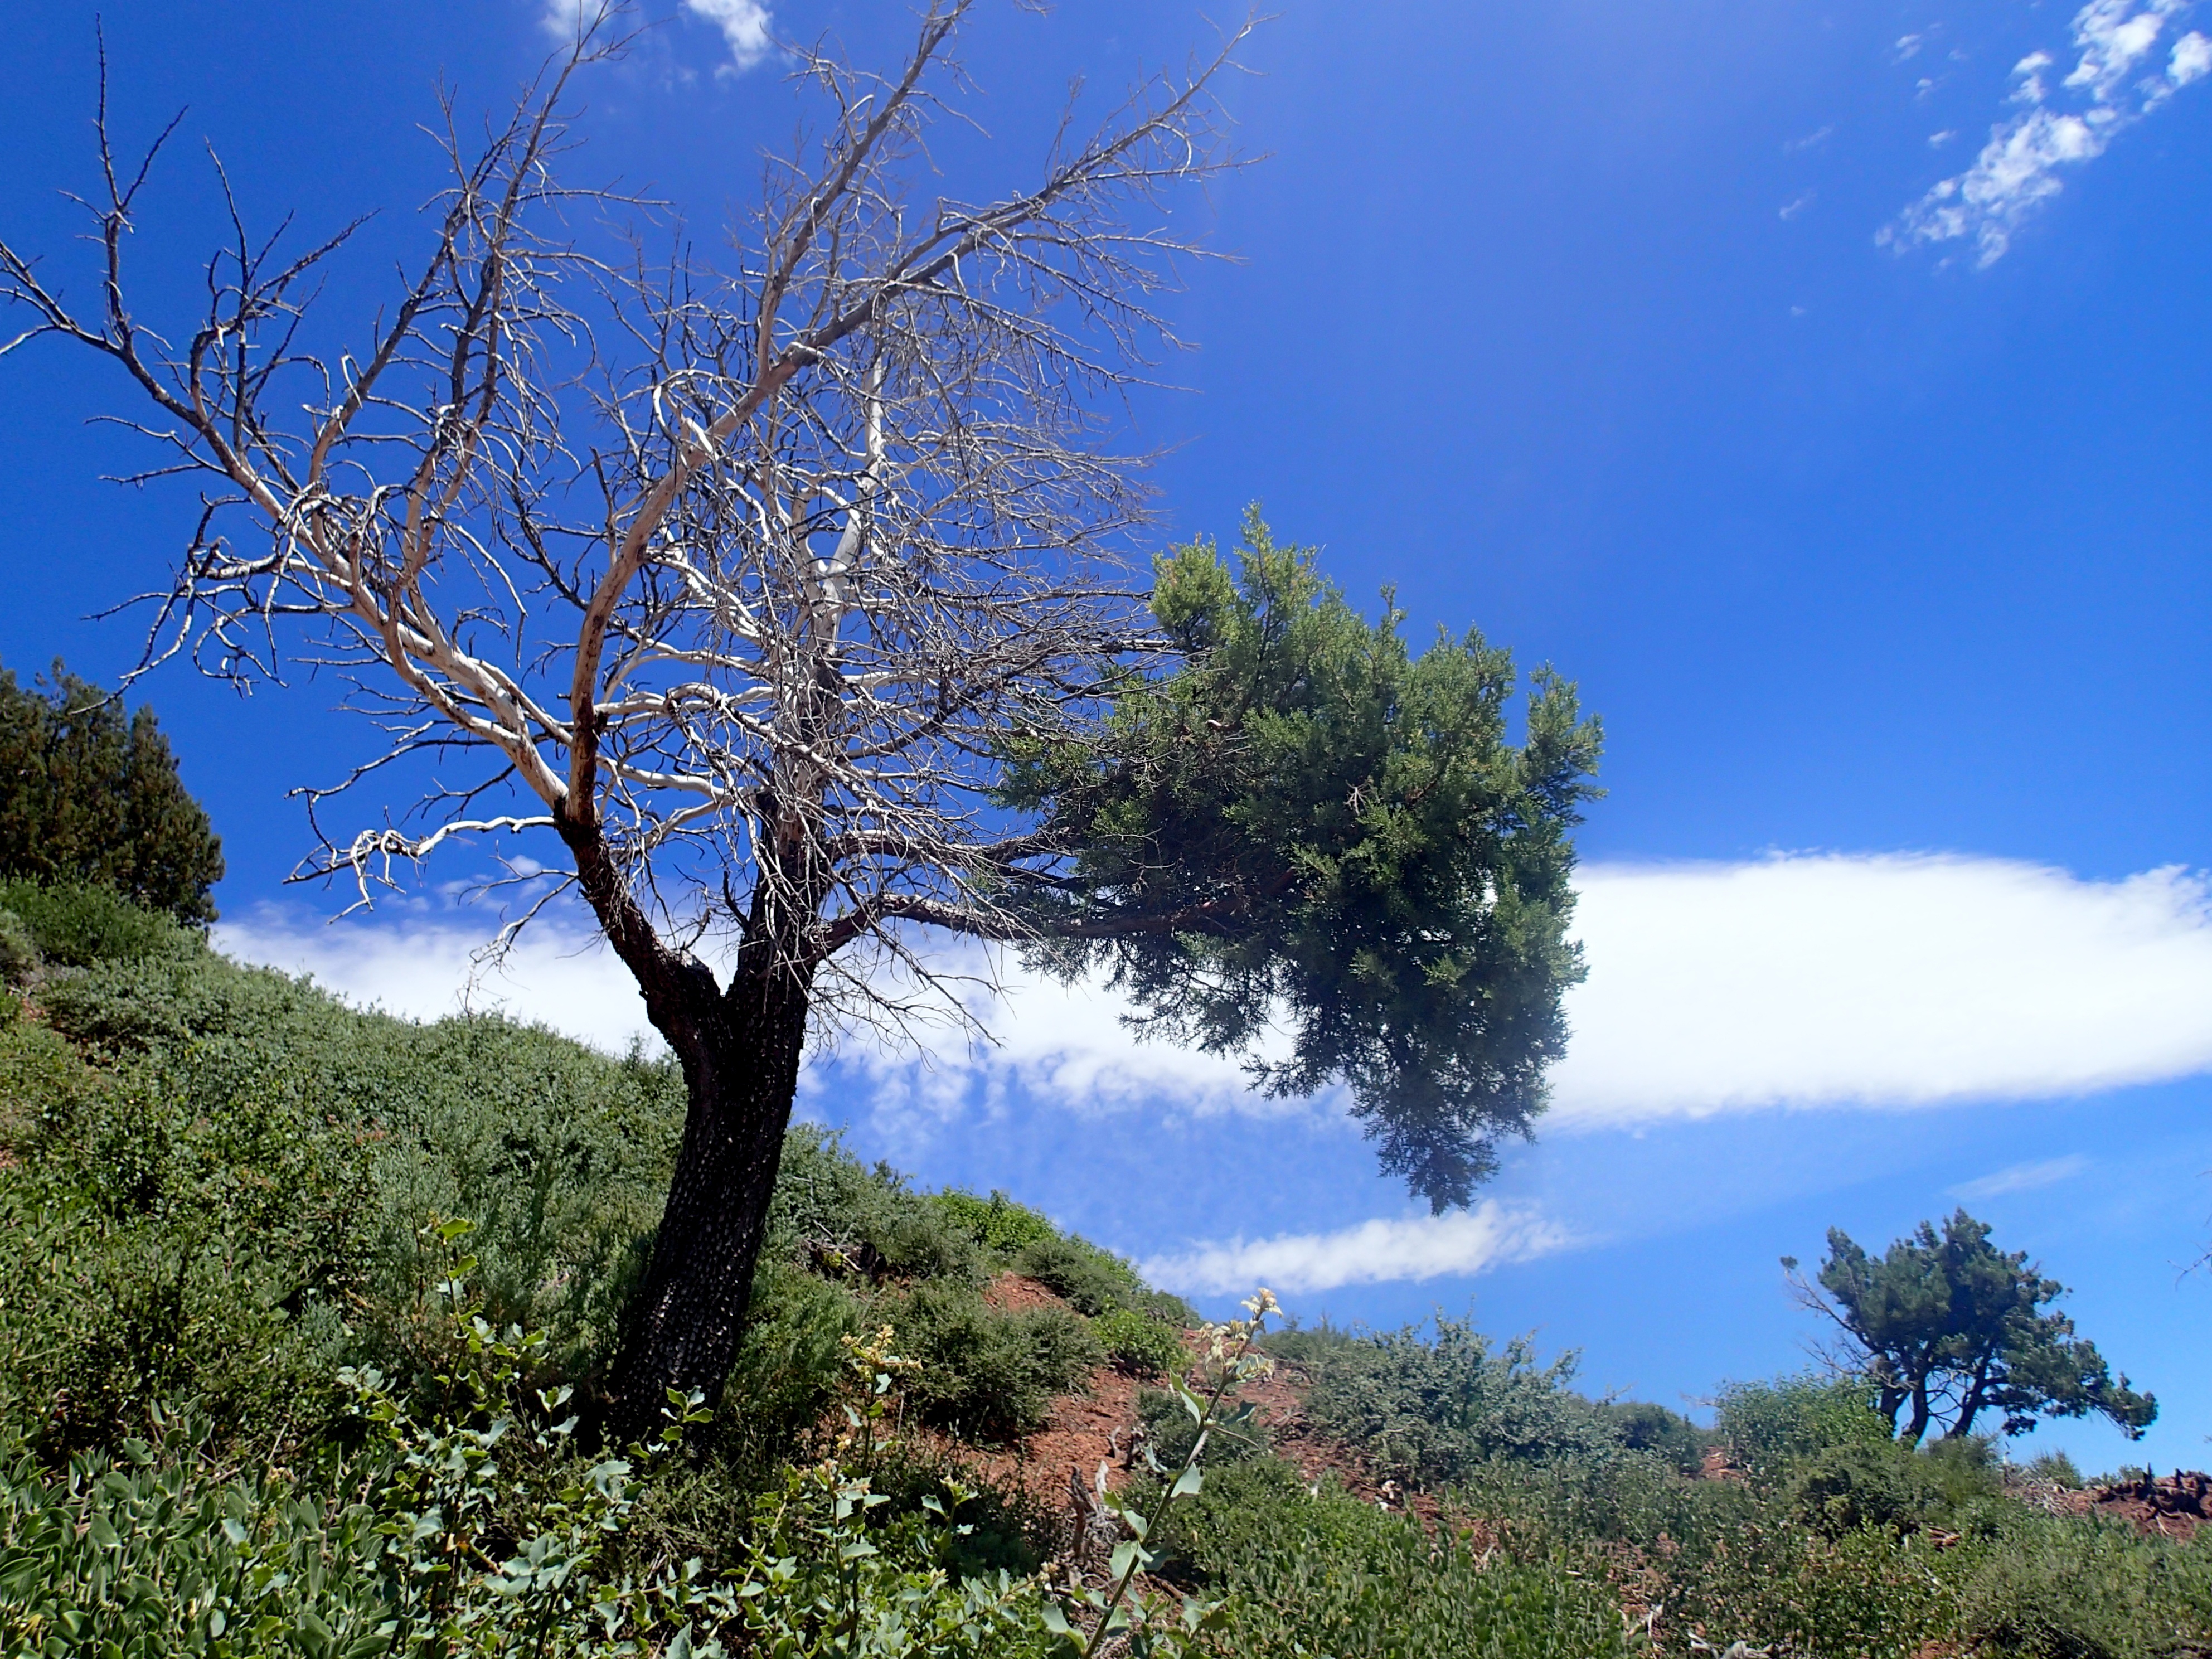
landscape, tree, nature, forest, wilderness, branch, mountain, plant, sky, meadow, hill, flower, ridge, woodland, 2013365, ecosystem, biome, woody plant, mountainous landforms